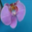
Label: orchid